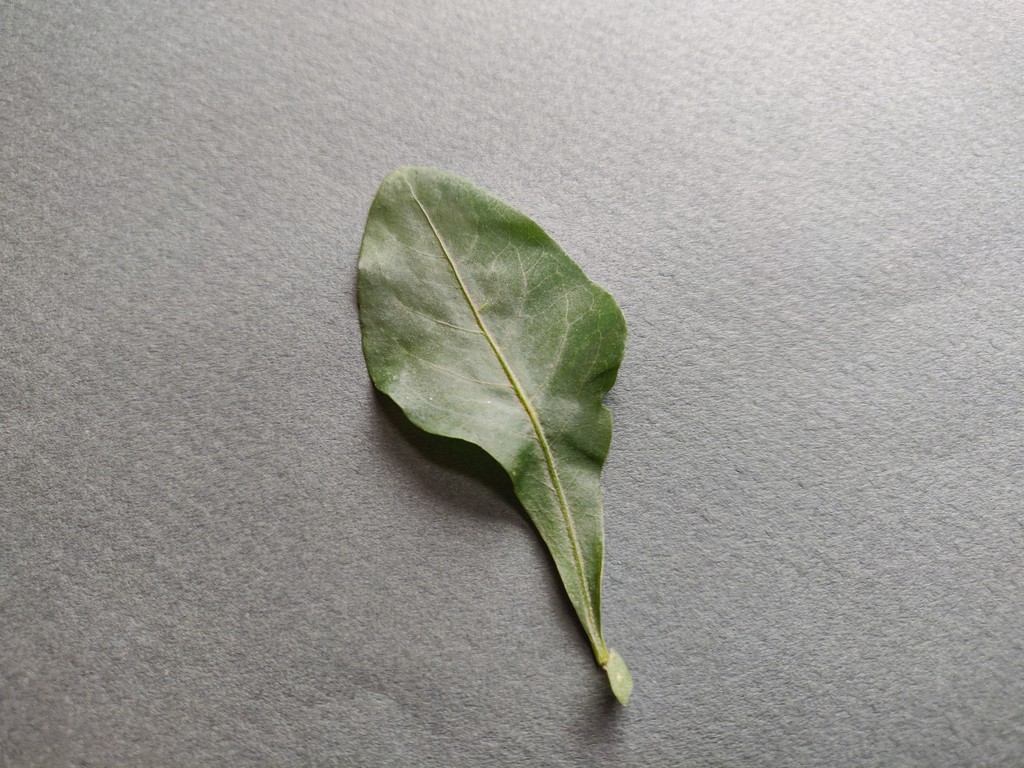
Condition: Healthy
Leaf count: single
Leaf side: front